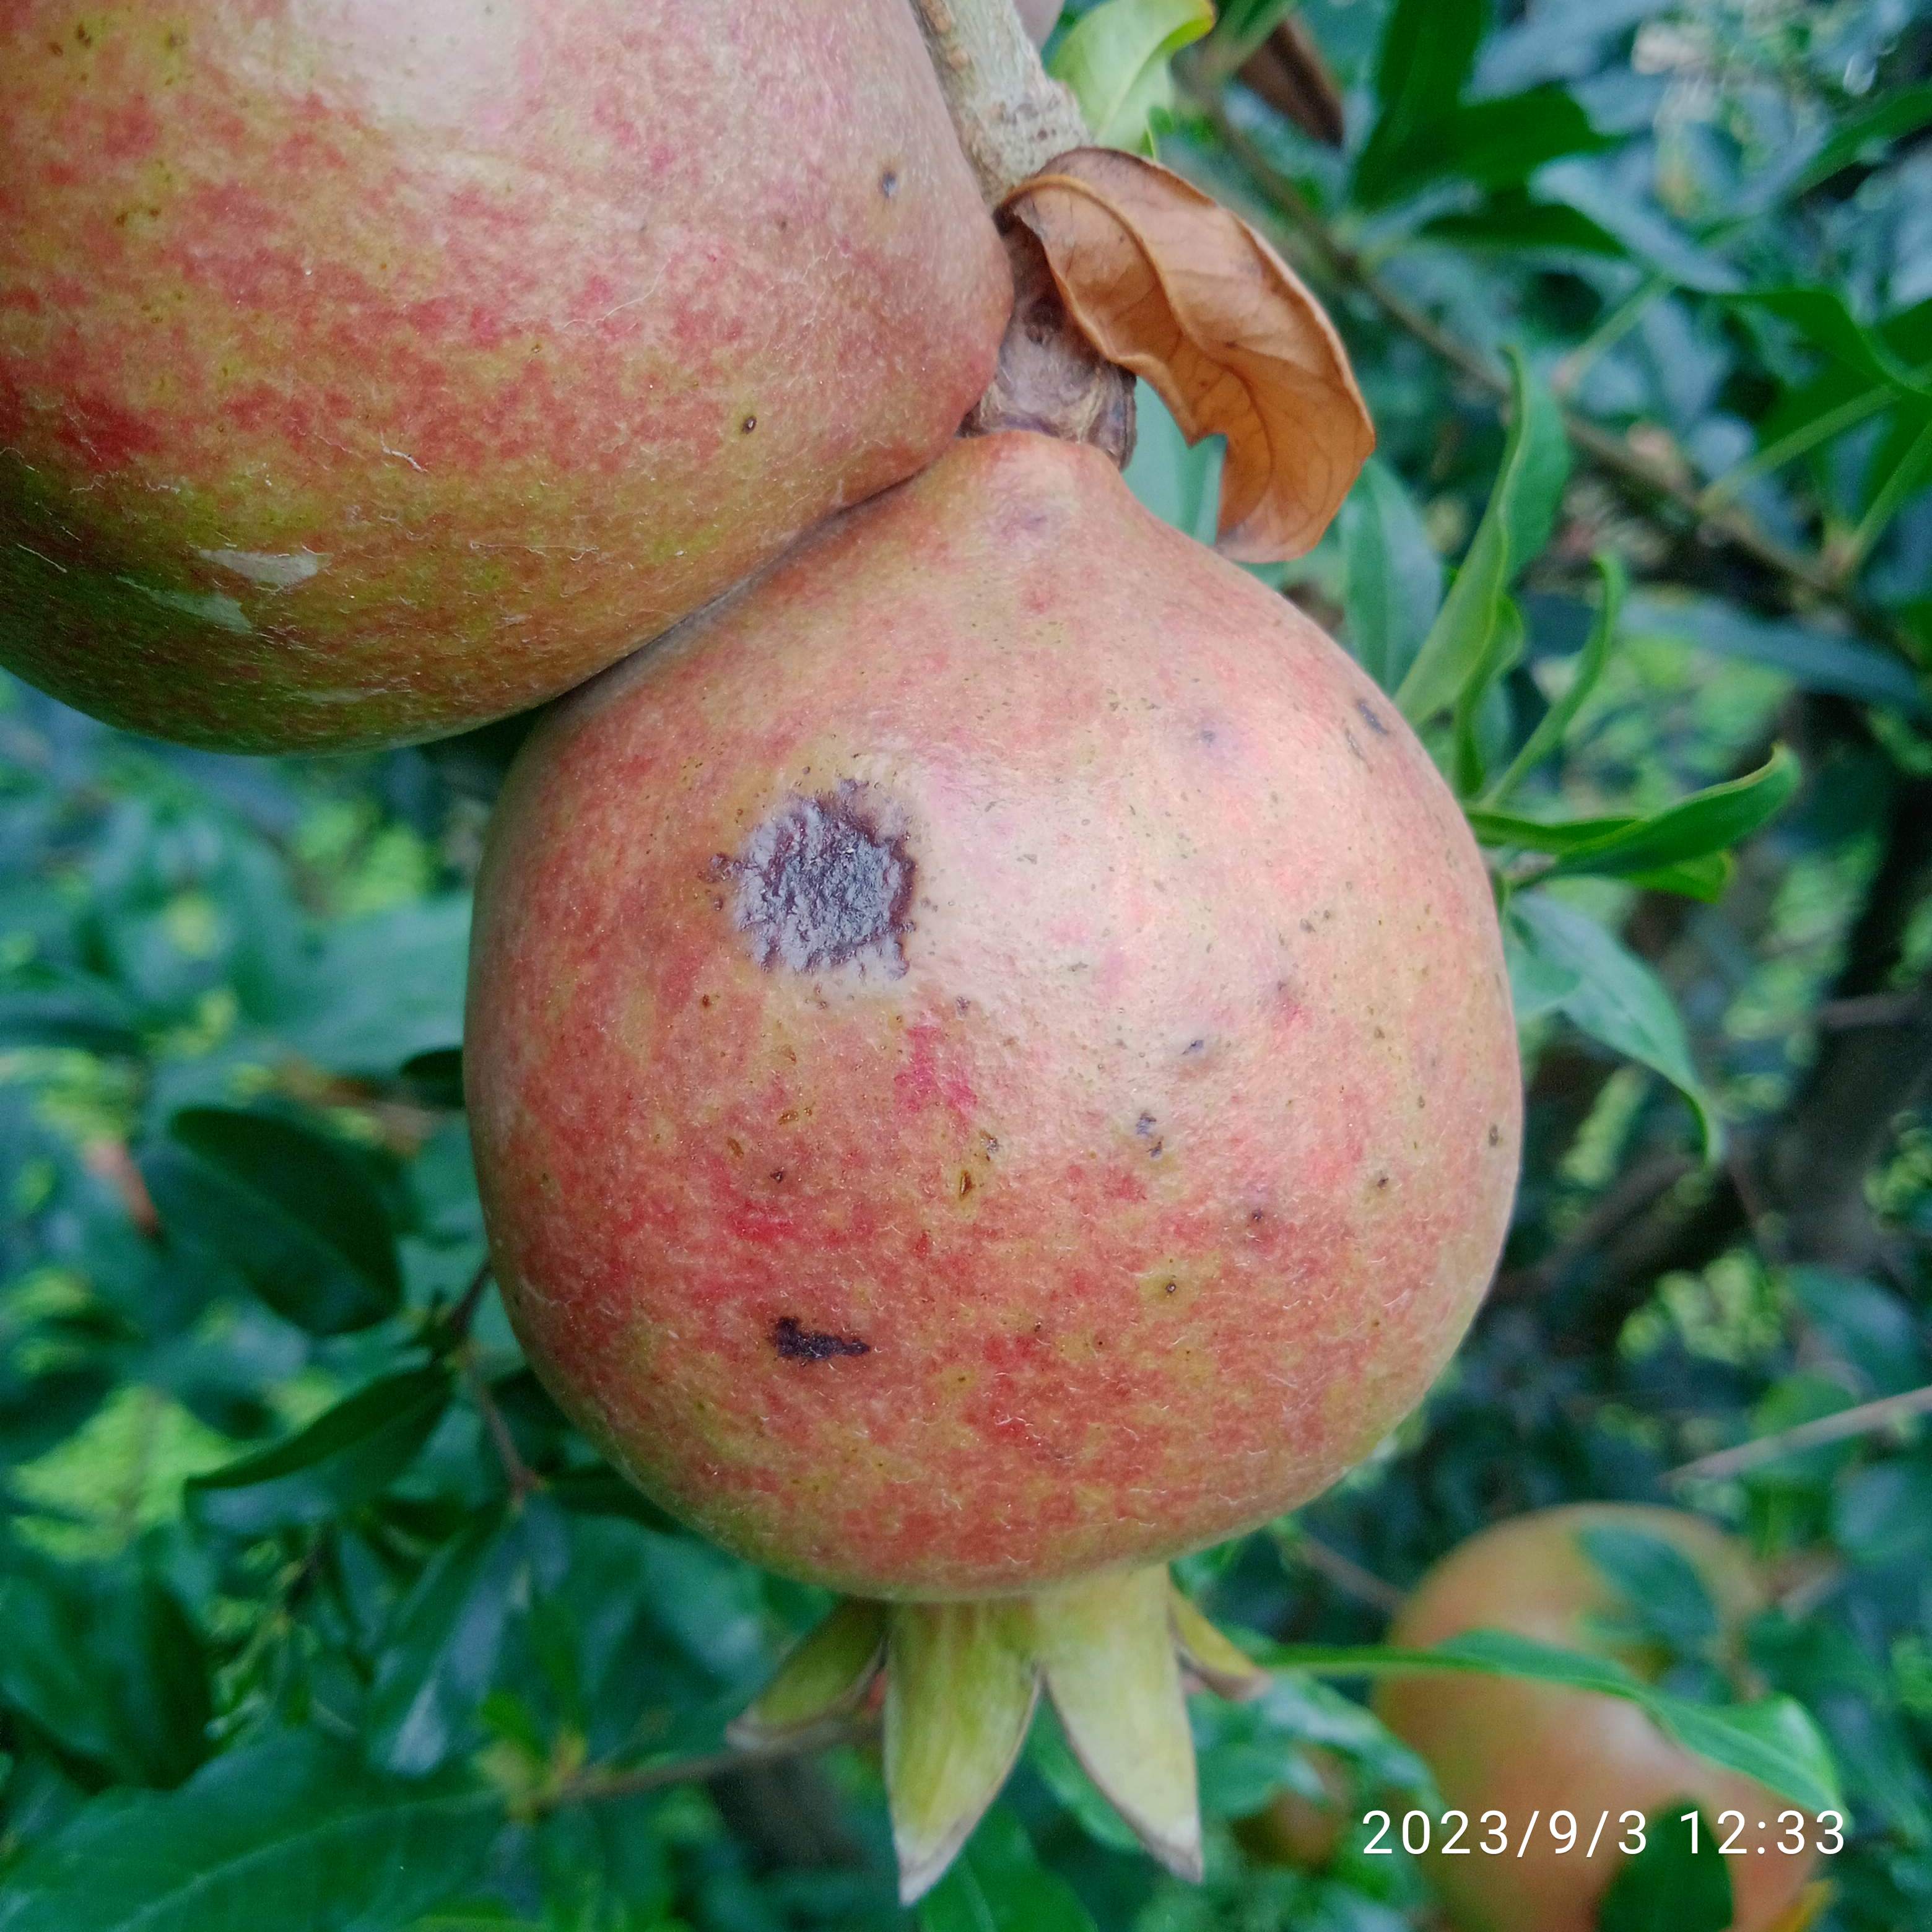
Label: Anthracnose